King (SNK)

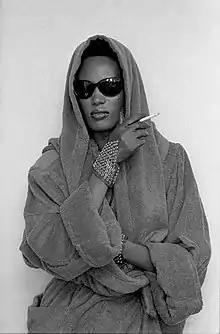
King was modelled after Grace Jones.

Since the fighting game "Art of Fighting" primarily relied on men, the SNK staff had problems deciding on a female fighter. This eventually resulted in the creation of King created to be strong as modeled after the actress Grace Jones, famous for the character May Day in the "James Bond" film "A View to a Kill" (1985). However, the final design was almost like a man. For her return in "Art of Fighting 2", King's design was meant to be feminine featuring skimpy clothing that exposes her and wearing a sleeveless jacket. However, it was scrapped in favor of the final product.